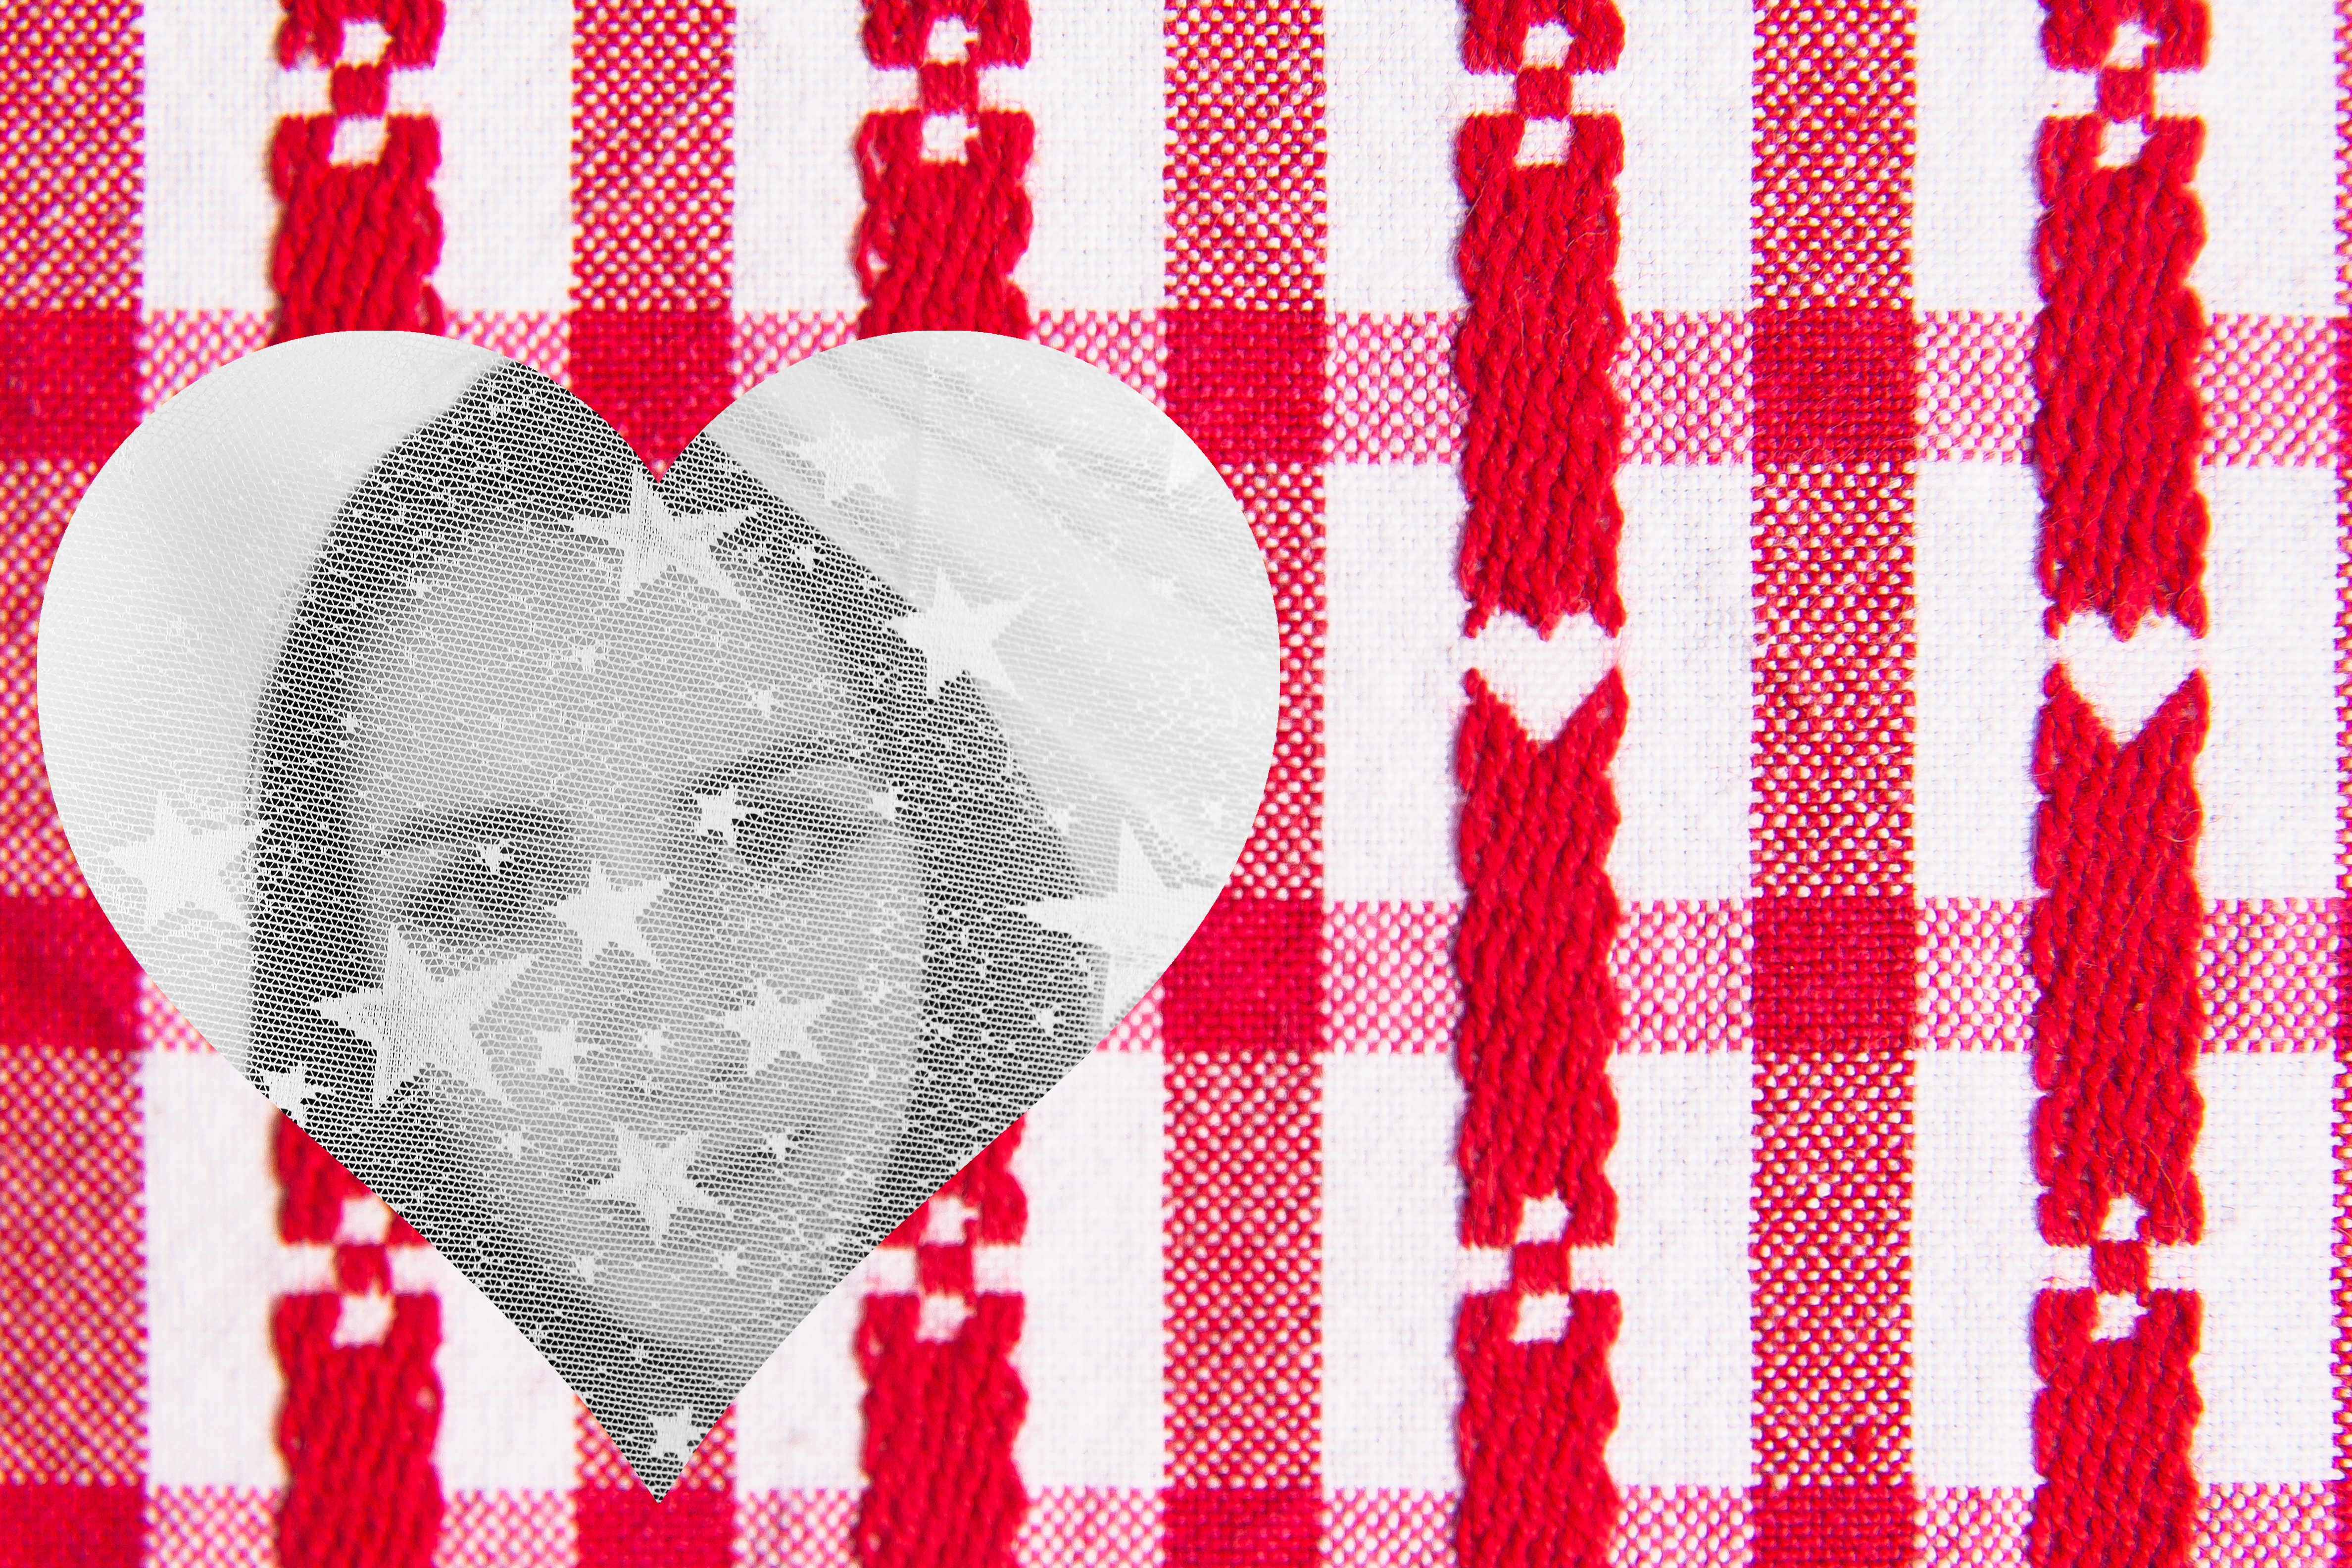
woman, star, love, heart, pattern, red, romantic, tablecloth, patchwork, transparent, font, textile, art, design, text, decorative, lovers, organ, valentine, veil, embroidery, valentine's day